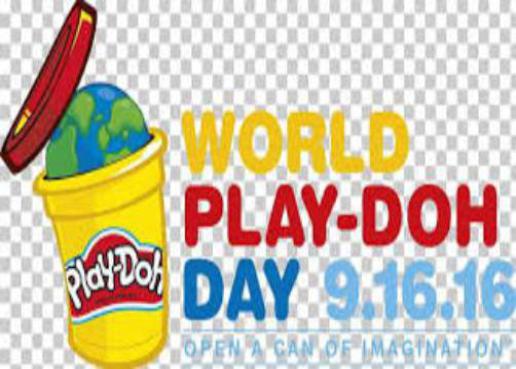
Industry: Leisure